10mm Auto

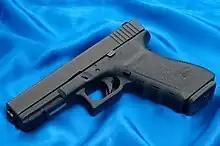
Glock 20

Due to media exposure in the television series "Miami Vice", where one of the lead protagonists had used the pistol as his primary signature weapon, demand for the Bren Ten increased after manufacturing ceased. In the succeeding five years, prices on the Standard Model rose to in excess of U.S. $1,400, and original magazines were selling for over U.S. $150.